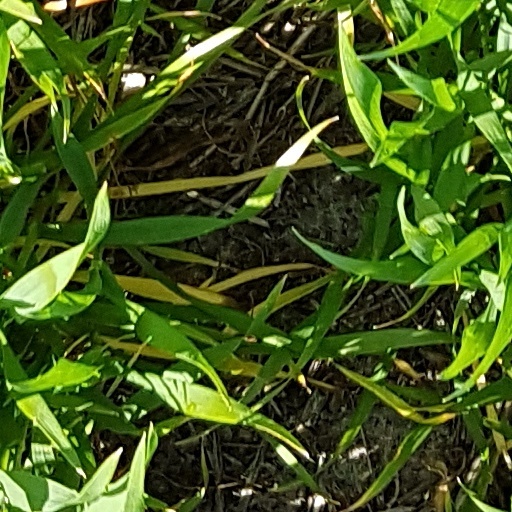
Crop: wheat